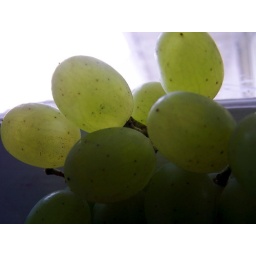
translucent grapes in kitchen window